Rathbone DeBuys

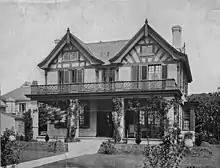
House designed by Rathbone DeBuys in New Orleans in 1908.

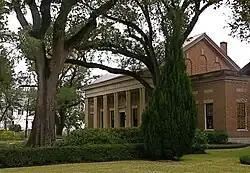
Rathbone DeBuys is responsible for the Georgian Revival design of the Lauren Rogers Museum of Art in Laurel, Mississippi

Rathbone Emile DeBuys (December 1, 1874 − June 27, 1960) was an American architect and sailing enthusiast based in New Orleans, Louisiana. DeBuy's Station was named for his father.